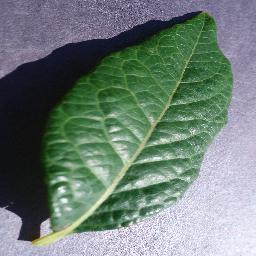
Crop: blueberry
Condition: healthy